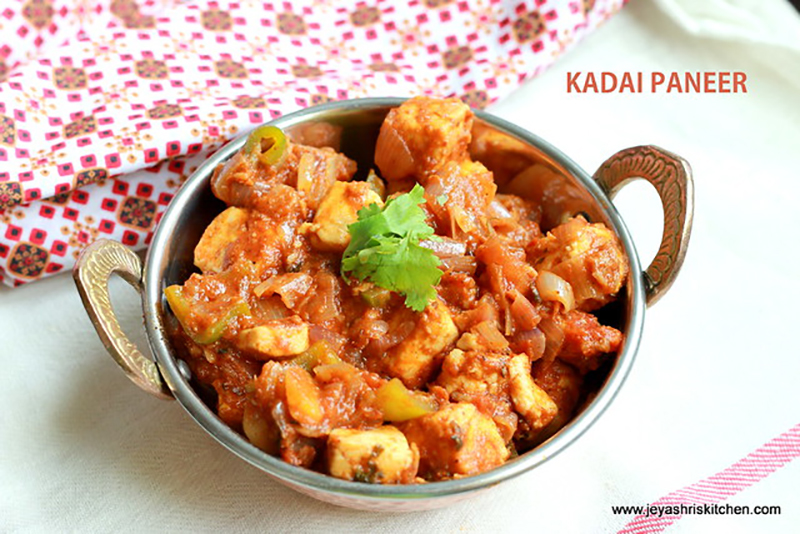
Dish: kadai_paneer